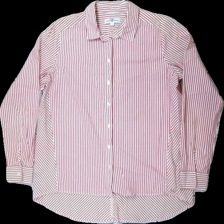
View: front
Type: Shirt
Category: Ladies
Brand: Not in the list
Brand text on label: Hampton Republic
Colors: White, Red
Material: 100% cott
Pattern: Striped
Cut: Regular
Size: S
Season: All
Stains: Minor
Damage: stains
Damage location: top center
Price range: <50
Recommended usage: Recycle
Description: Red and white striped shirt from Hampton Republic, size S. Poor condition.